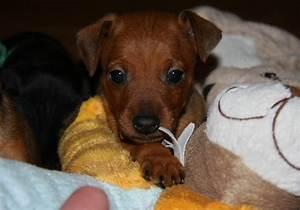
dog